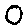
Label: 0